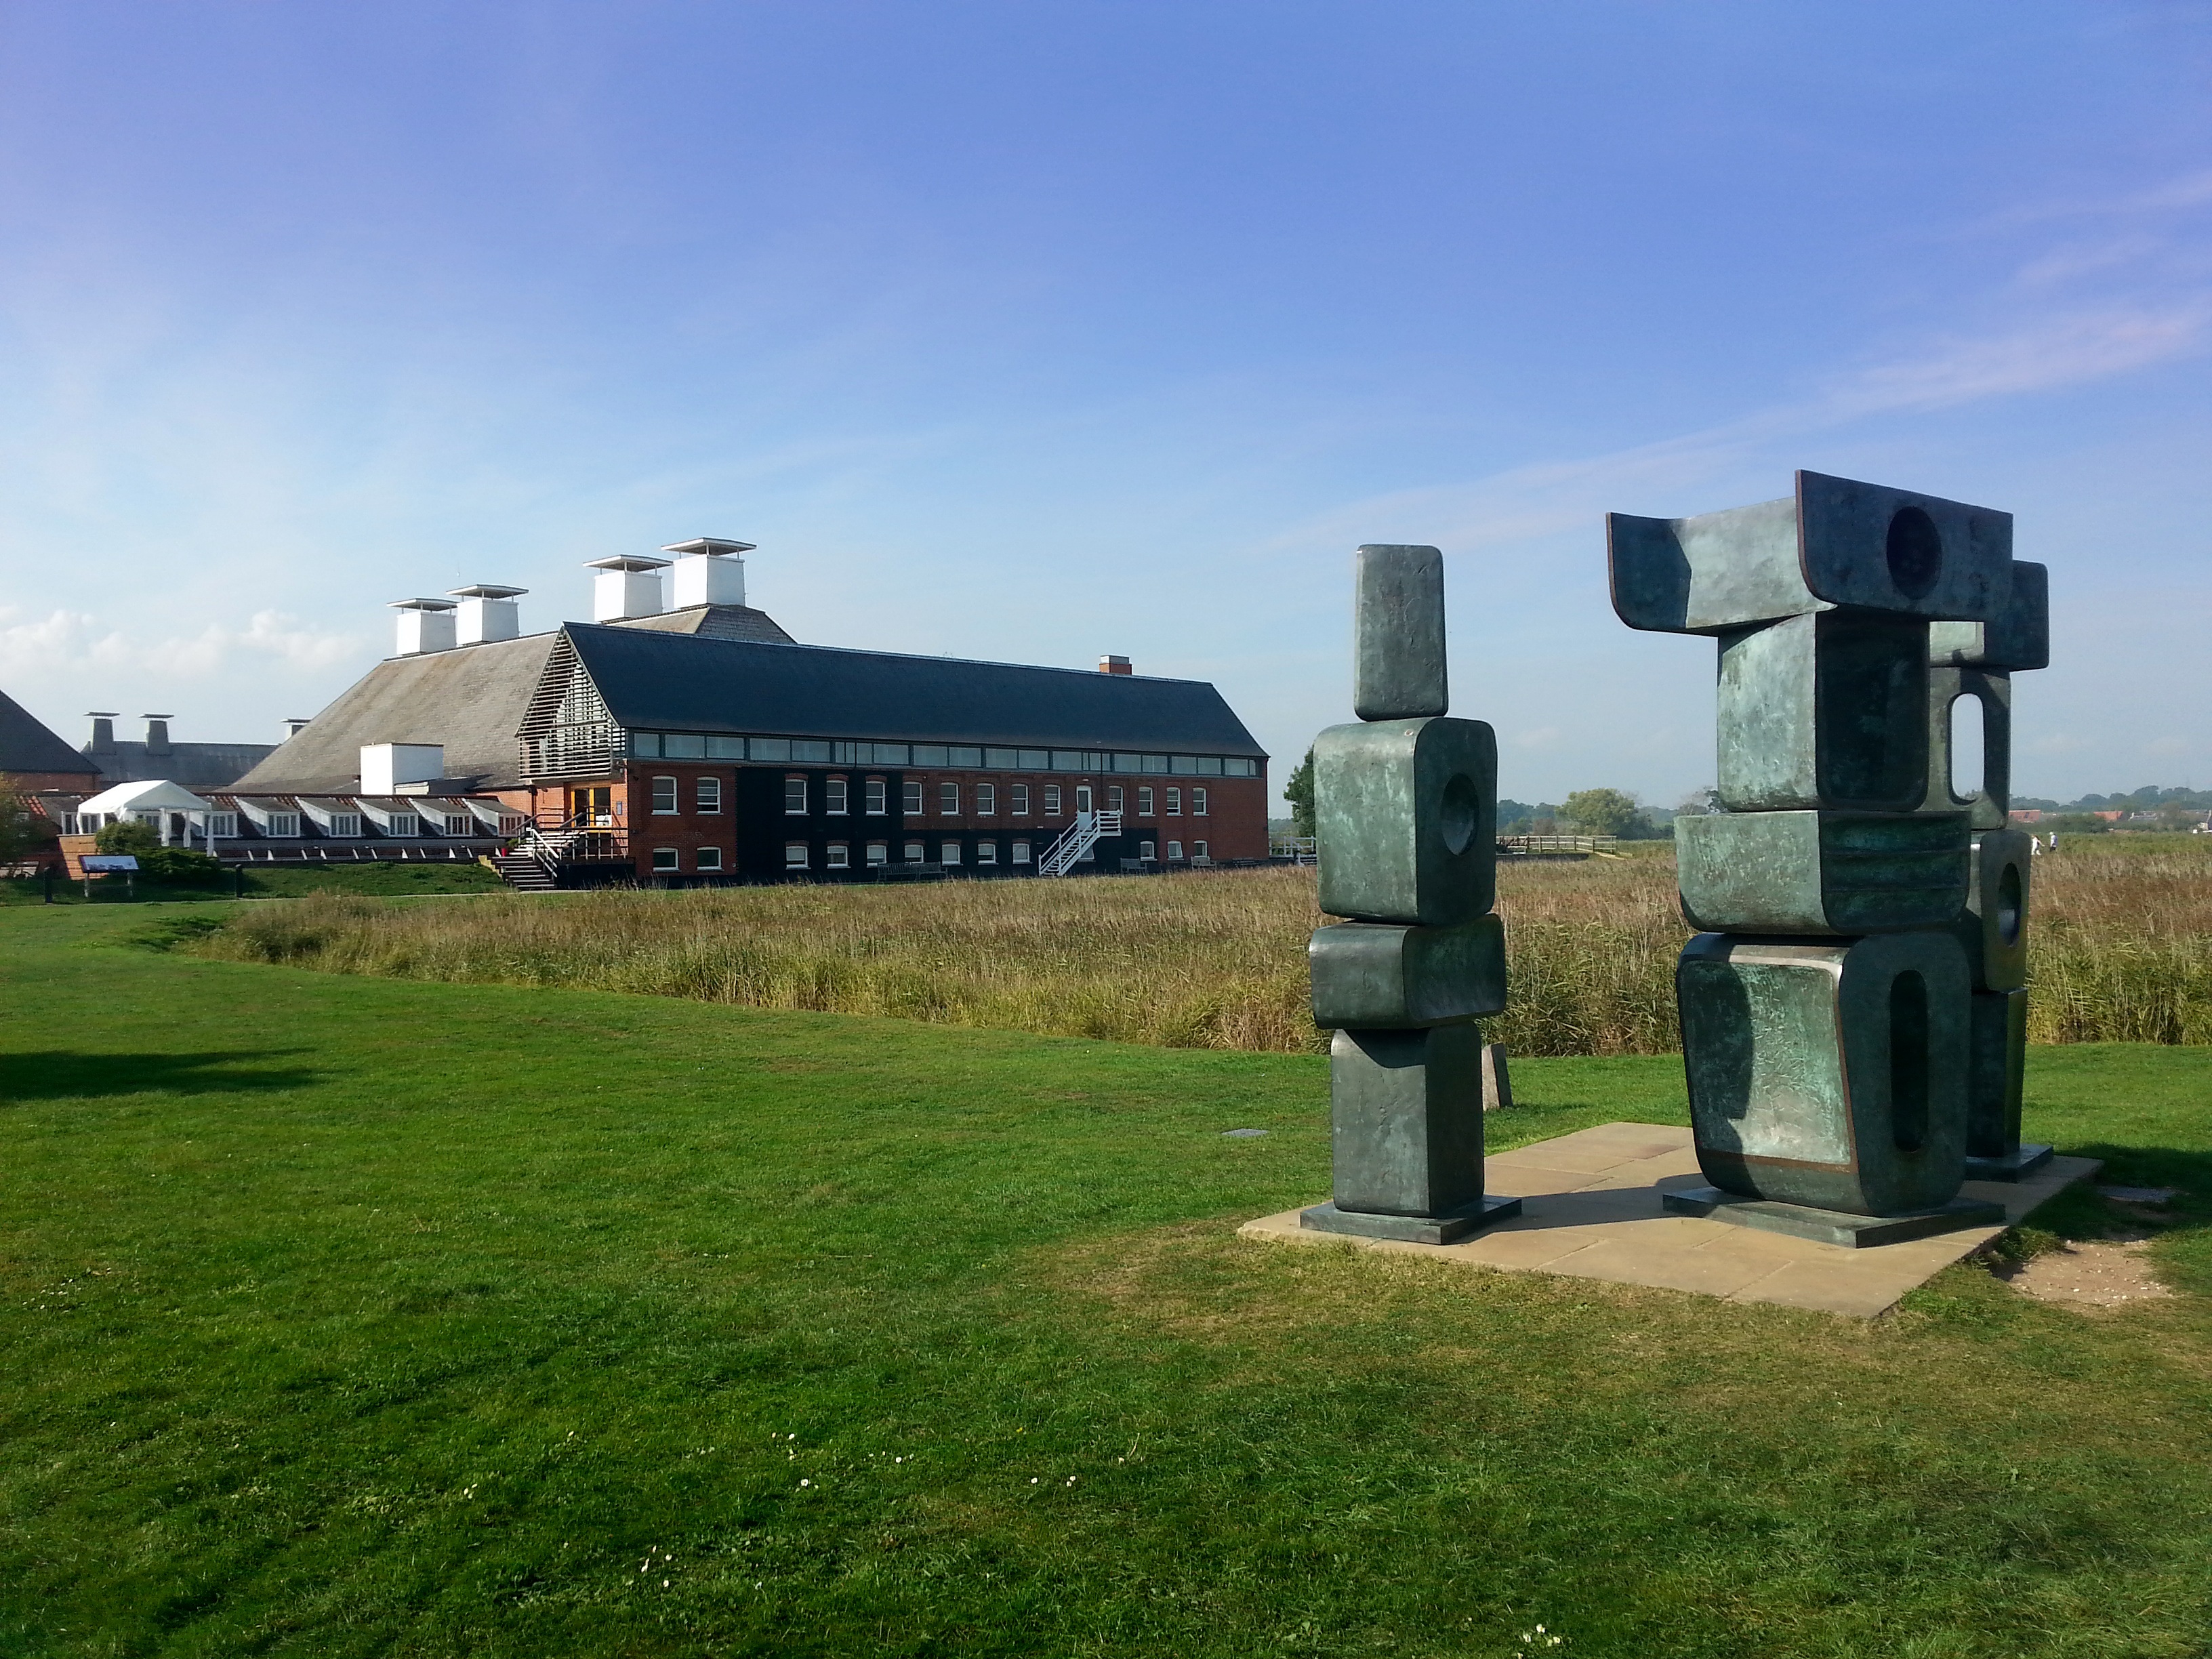
landscape, architecture, structure, tourism, england, sculpture, memorial, buildings, estate, anglia, east, suffolk, snape maltings, barbara hepworth, east anglia